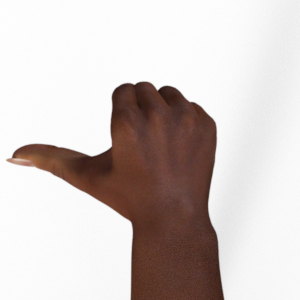
Label: rock